Shotley Hall

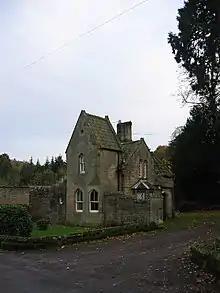
Shotley Hall Gatehouse. View of the old gatehouse to shotley hall, now private dwellings.

Shotley Hall is a Grade II* listed historic mansion in Shotley Low Quarter, Northumberland, England. It was designed in the Gothic Revival architectural style by Edward Robert Robson, and its construction was completed in 1863.